Skyland Resort

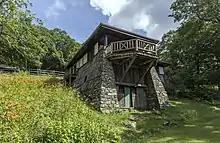
Massanutten Lodge in Skyland Resort

Skyland Resort is a hotel and resort in Shenandoah National Park in Virginia.